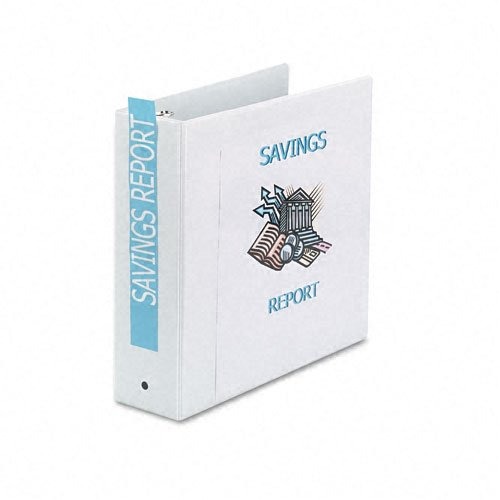
Item Name: Avery Economy View Binder, 3-Inch Capacity, 11 Inch x 8 1/2 Inch, White (AVE05741)
Bullet Point 1: General-use binder features a clear overlay on front, spine and back cover to accommodate custom cover design
Bullet Point 2: Features two interior pockets for storage, 1/2" ring that is back-mounted and exposed rivets on spine
Bullet Point 3: Overlay material is clear vinyl
Value: 1.0
Unit: Count

Price: 13.93